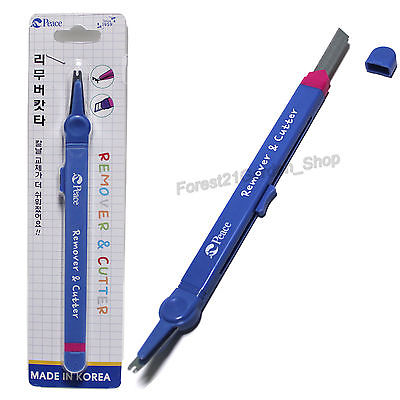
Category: stapler